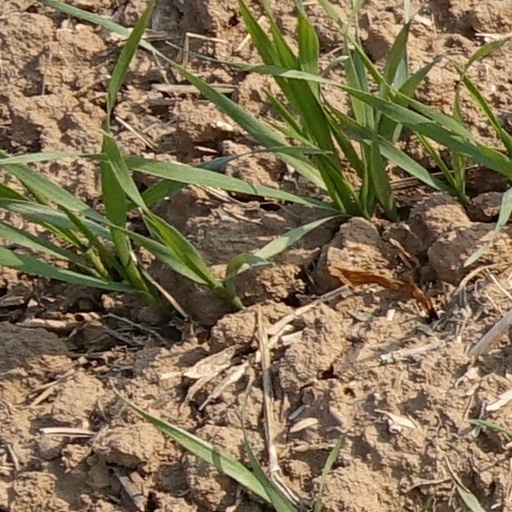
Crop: wheat